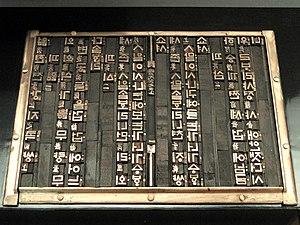
Réplique historique des caractères mobiles utilisés pour imprimer «
L'imprimerie est un ensemble de techniques permettant la reproduction en grande quantité, sur support matériel, d'écrits et d'illustrations, cela afin d'en permettre une distribution de masse. Généralement, on utilise des supports plans et la matière la plus utilisée est le papier ou le textile.
Worin cheongangjigok est un ouvrage imprimé entre 1447 et 1450, en Corée, utilisant des caractères mobiles en bronze, et mêlant écriture hanja et hangeul. Cet ouvrage est une biographie du Bouddha.
En typographie, un caractère, ou type, est une petite pièce, généralement en plomb typographique, destinée à recevoir de l'encre grasse avant d'être pressée sur un support, généralement en papier, pour y laisser son empreinte. Les très gros caractères mobiles peuvent être faits de bois.
La typographie désigne les différents procédés de composition et d’impression utilisant des caractères et des formes en relief, ainsi que l’art d’utiliser les différents types de caractères dans un but esthétique et pratique.
Cet article établit la chronologie de l'histoire de la presse à travers le monde, depuis l'Antiquité jusqu'à nos jours.